1904 St. Louis Browns season

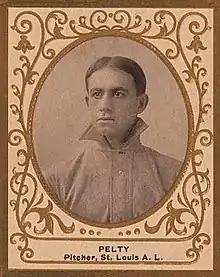
Barney Pelty

"Note: G = Games pitched; IP = Innings pitched; W = Wins; L = Losses; ERA = Earned run average; SO = Strikeouts"